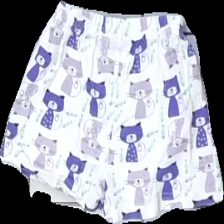
View: back
Type: Shorts
Category: Children
Brand: Not in the list
Brand text on label: Phelix
Colors: White, Purple, Blue, Green
Material: 100% bomull
Pattern: Animal print
Cut: Regular
Size: 110
Season: All
Damage: nopprigt
Damage location: middle center
Damage 2: urtvättat
Damage 2 location: middle center
Price range: <50
Recommended usage: Reuse
Description: shorts
Comment: urtvättade